Arsenyev constituency

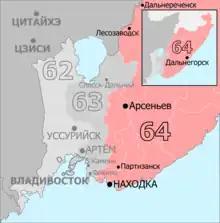
Constituency boundaries since 2016

The Arsenyev constituency (No.64) is a Russian legislative constituency in Primorsky Krai. The constituency covers sparsely populated northern 3/4 of Primorsky Krai and a major port of Nakhodka.